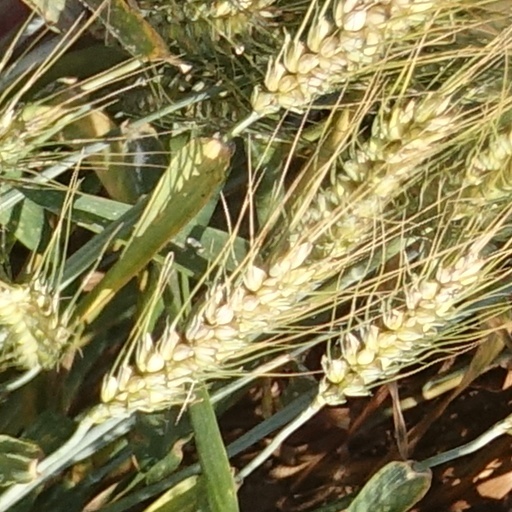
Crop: wheat